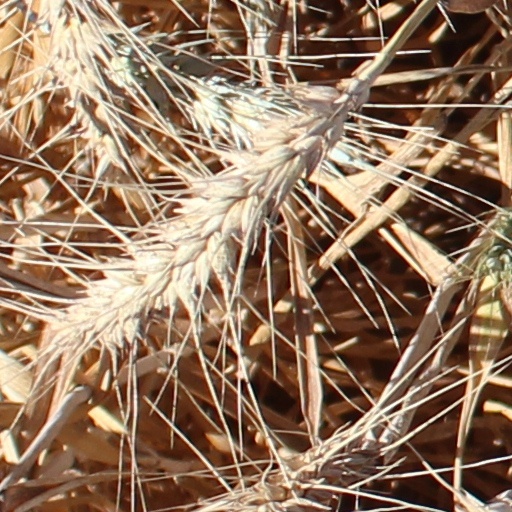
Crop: wheat